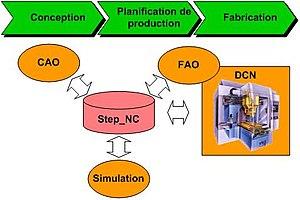
Le STEP-NC est un standard d’échange de données pour la programmation de commande numérique. Il est basé sur le standard STEP et permet d'intégrer complètement la chaîne numérique CAO-CFAO-CN. Il regroupe à la fois les propriétés du STEP et des informations de haut niveau en vue de la fabrication du produit. Le standard STEP-NC est normalisé à travers la norme ISO 14649 et le protocole d’application 10303-AP238.